Duterte fist

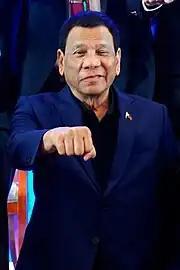
President Rodrigo Duterte with his signature gesture in April 2019

The Duterte fist (or Duterte fist bump) is a hand gesture made by raising a clenched fist at chest or eye level. The gesture serves as a signature political symbol of Philippine president Rodrigo Duterte, his administration and allies, and his supporters.